Hibbertopterus

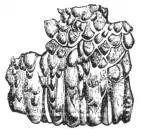
More fossil spines and fossil ornamentation referred to "Dunsopterus stevensoni"

Fossil specimens of "Hibbertopterus" frequently occur together with fragments referred to "Cyrtoctenus", "Dunsopterus" and "Vernonopterus". The three fragmentary genera were suggested to by synonyms of each other by American paleontologist James Lamsdell in 2010, which would have meant the oldest name, "Dunsopterus", taking priority and subsuming both "Cyrtoctenus" and "Vernonopterus" as junior synonyms. Following studies on the ontogeny of "Drepanopterus", a more primitid mycteropoid eurypterid, large-scale changes in the developments of the appendages over the course of the life of a single animal have been proven to have happened in some eurypterids. One of the key features distinguishing "Cyrtoctenus" from "Hibbertopterus" is the presence of grooves on its podomeres, which studies on "Drepanopterus" suggest might have been a feature which appeared late in an animal's life cycle. Differences in the positions of the eyes in specimens of "Hibbertopterus" and "Cyrtoctenus" is not surprising as movements of the eyes through ontogeny has been described in other eurypterid genera. Lamsdell considered it almost certain that "Dunsopterus" was a junior synonym of "Hibbertopterus" and that "Cyrtoctenus" and "Vernonopterus" in turn represented junior synonyms of "Dunsopterus", which would subsume all three into "Hibbertopterus". Synonymizing "Hibbertopterus" with "Cyrtoctenus" and "Dunsopterus" would also explain why smaller "Hibbertopterus" specimens are more complete than the known fossil remains of "Cyrtoctenus", often fragmentary. The majority of "Hibbertopterus" specimens would then represent exuviae whilst "Cyrtoctenus" specimens represent the actual mortalities, susceptible to scavengers.